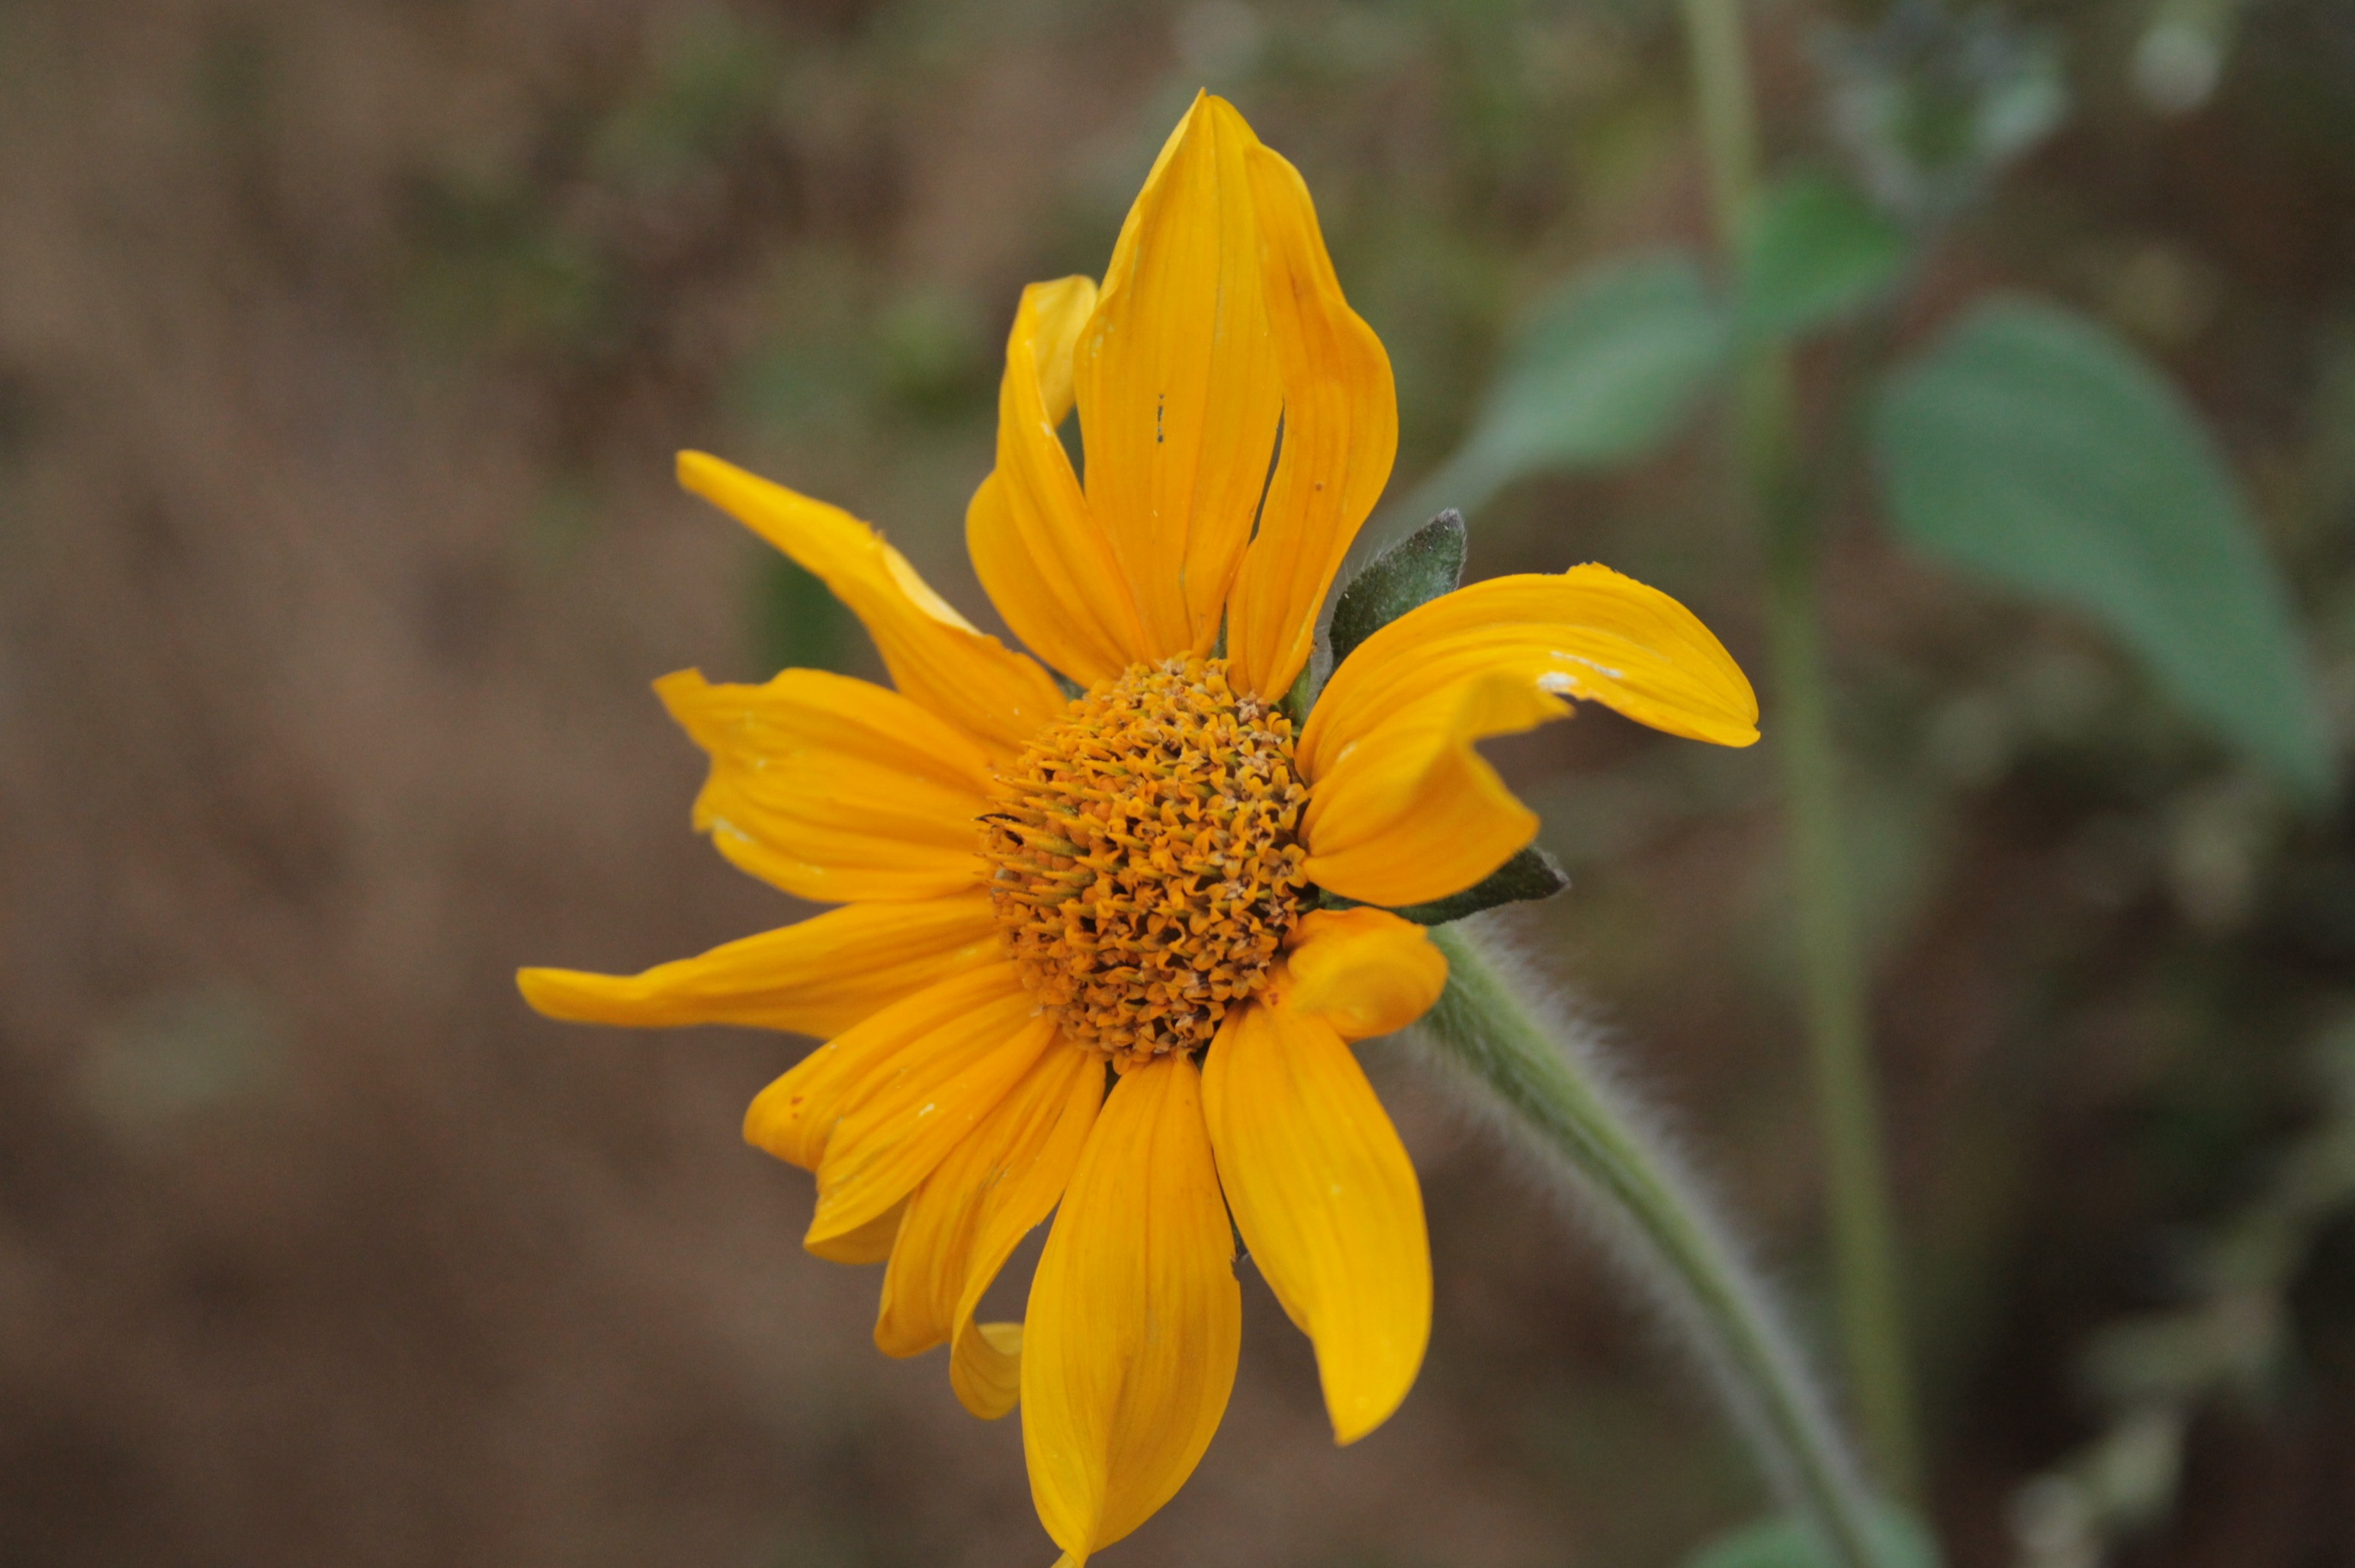
nature, plant, flower, petal, botany, yellow, garden, flora, plants, wildflower, flowers, close up, nectar, macro photography, flowering plant, daisy family, plant stem, land plant